Asami Sato

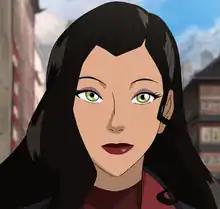
Asami Sato in "The Legend of Korra".

is a major character in the Nickelodeon animated television series "The Legend of Korra" (2012–2014). The character and the series, a sequel to "" (2005–2008), were created by Michael Dante DiMartino and Bryan Konietzko. She is voiced by Seychelle Gabriel. The series' final scene, indicating the beginning of a romantic relationship between Asami and the female lead character, Korra, was unprecedented in its representation of LGBTQ persons in western children's television, with the characters' relationship fully explored in the comic continuations "" (2017–2018), "" (2019–2020), and "Patterns in Time" (2022–2023).